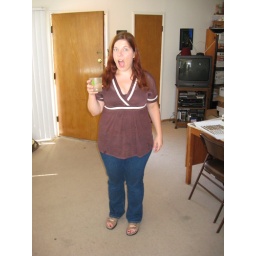
I swear there's only water in that glass